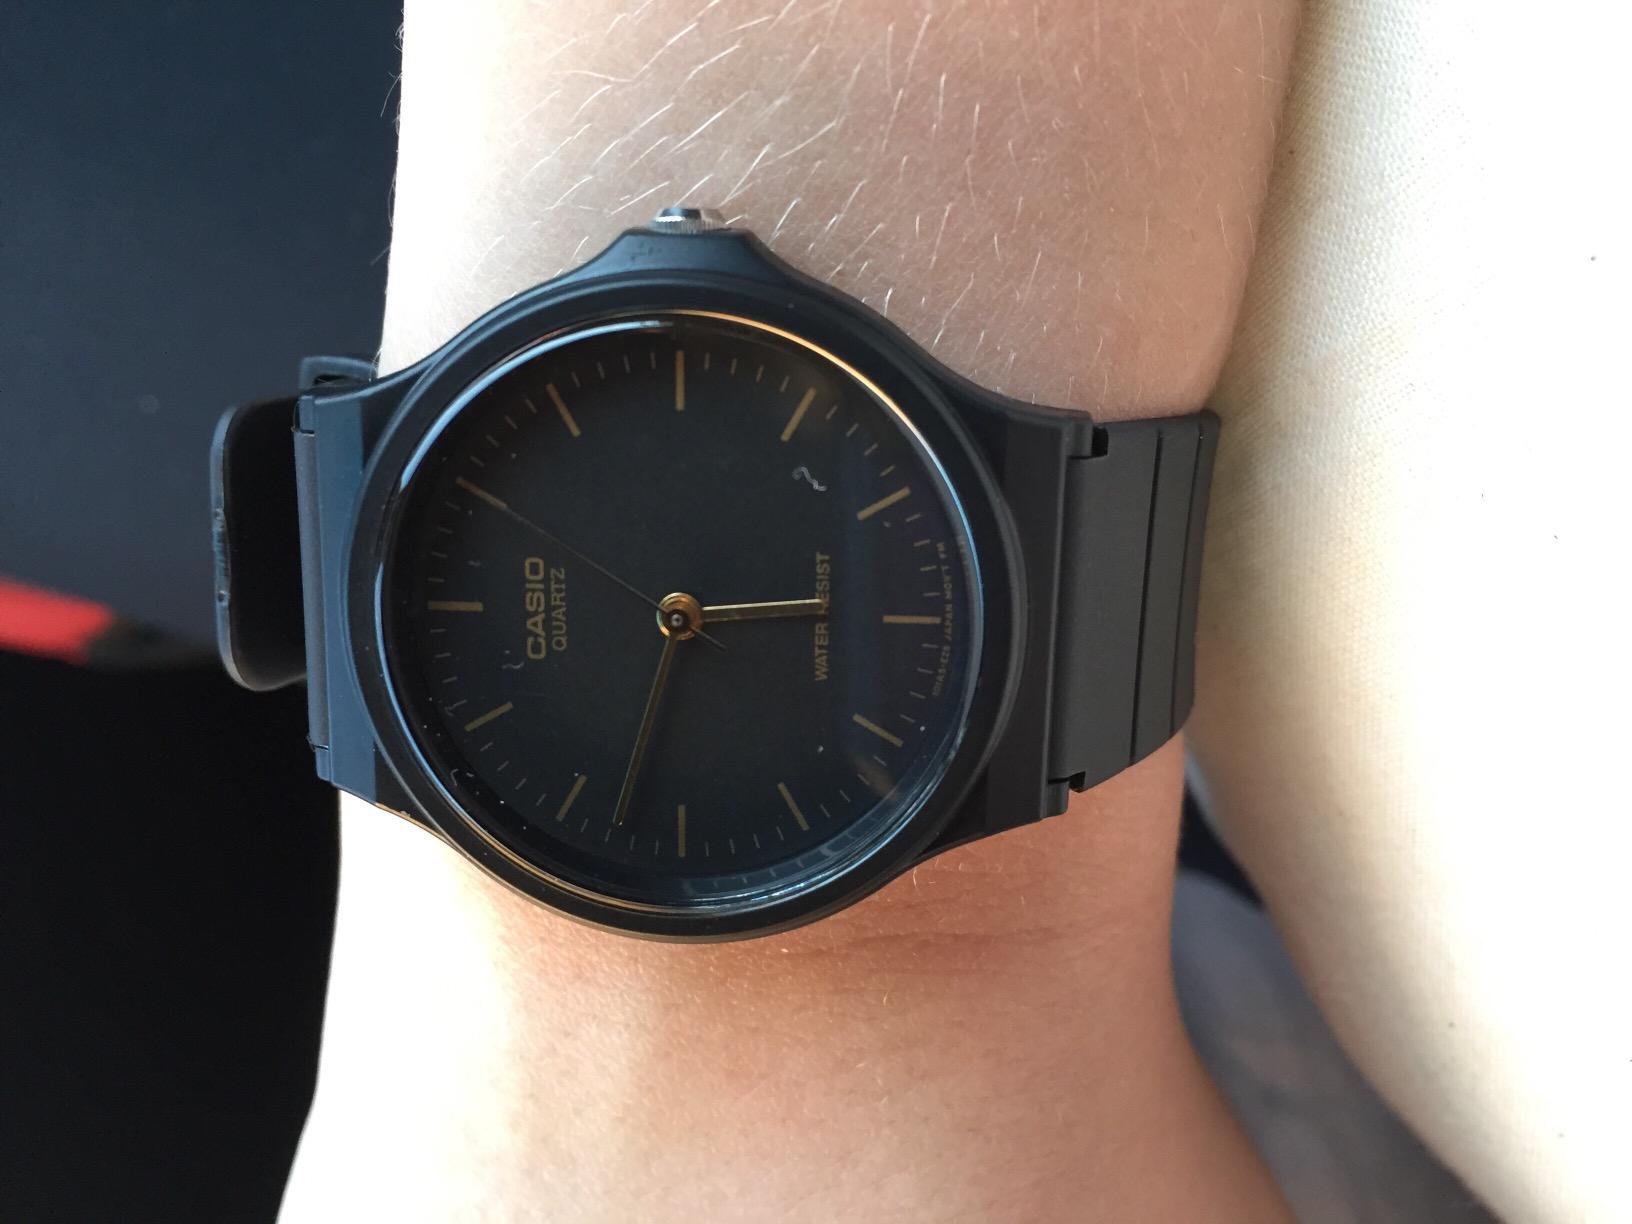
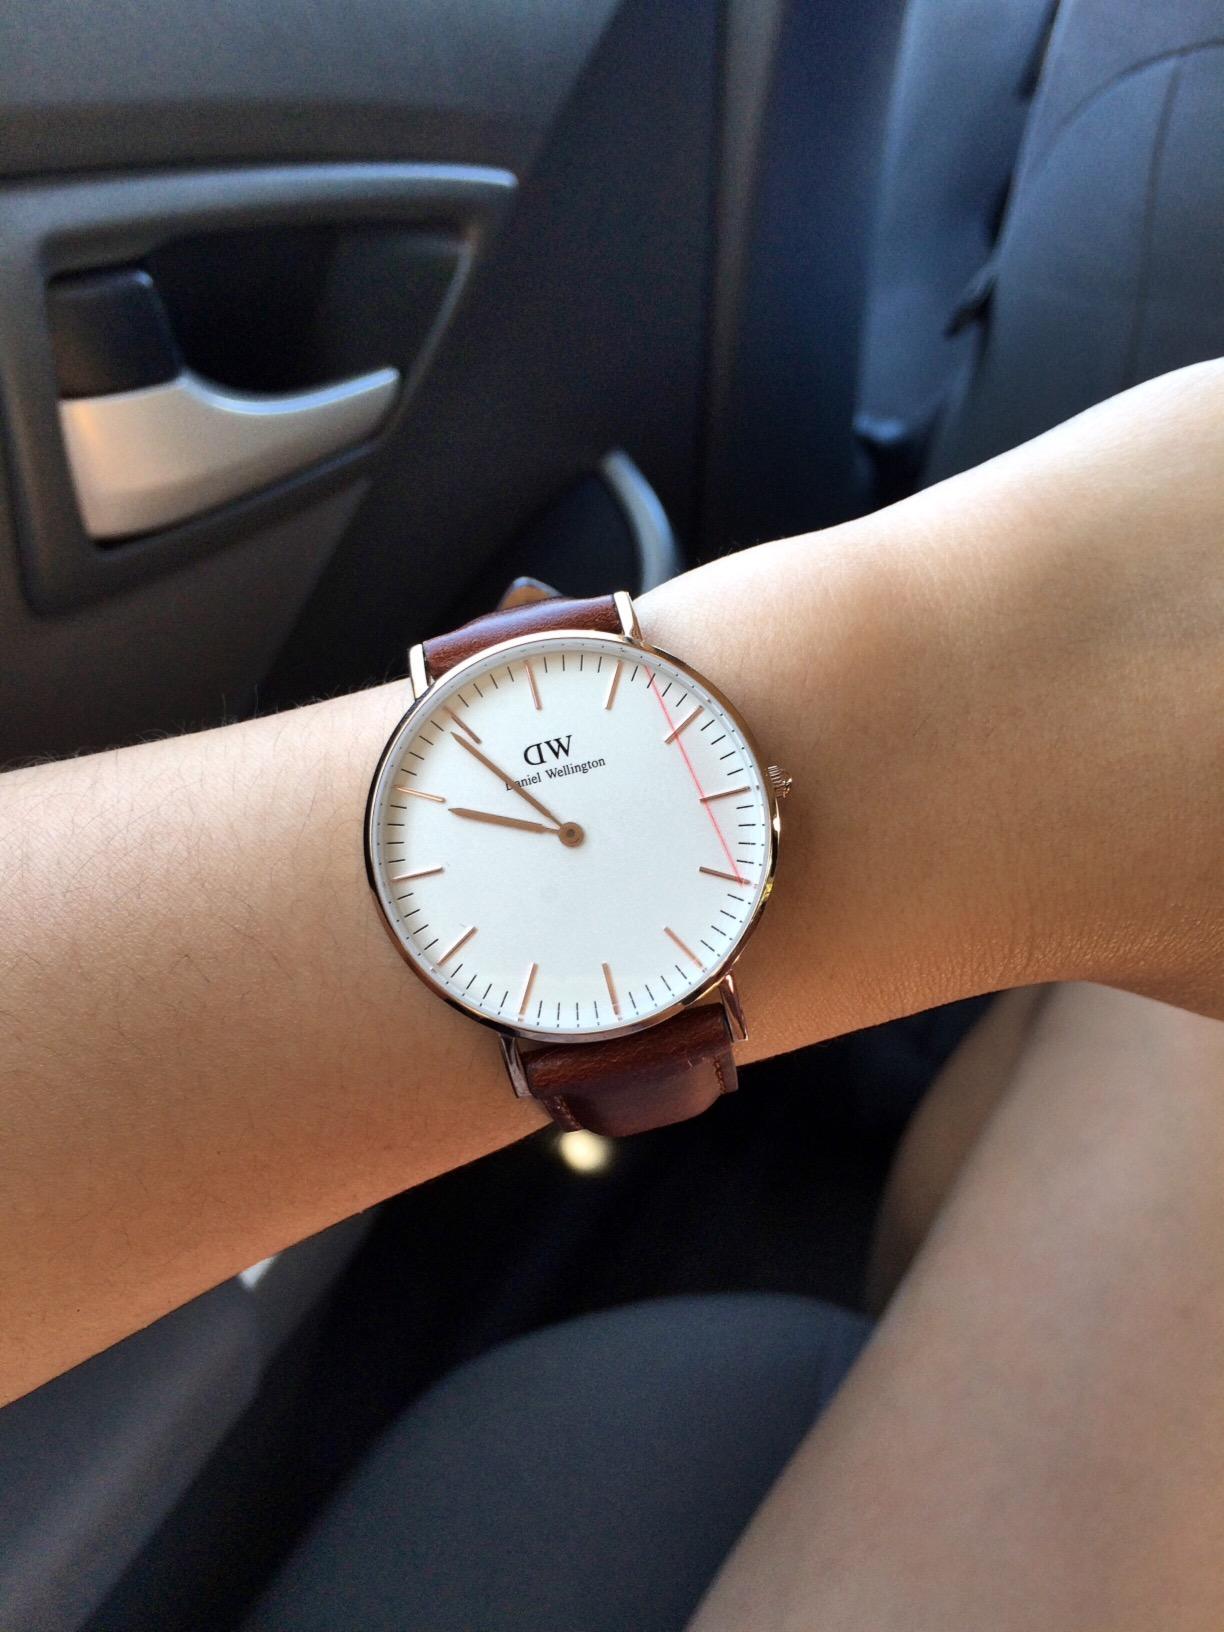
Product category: accessories_watch
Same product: no